Royalist Army in Exile

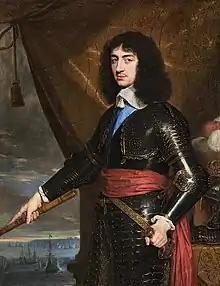
Charles II was in Continental exile following his escape from England in 1651. In 1656 his new alliance with Spain raised hopes of a military restoration to his British and Irish thrones.

The Royalist Army in Exile was the army formed by those loyal to Charles II from 1656 to 1660 during his exile from the throne. They were a mixture of Royalist troops from his three Kingdoms. It included men from England and Scotland, but the bulk were Catholics from Ireland, many of whom had previously served in the Irish Confederate armies.